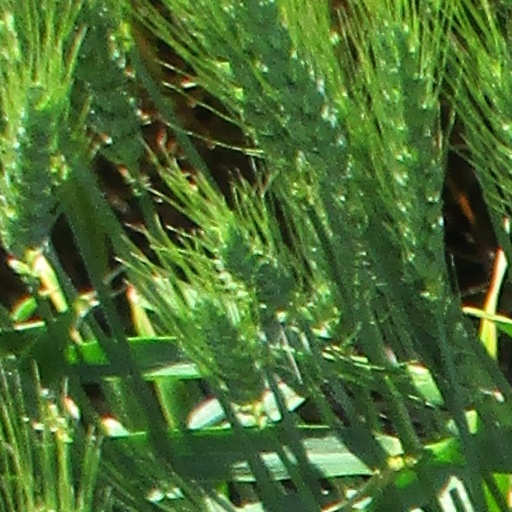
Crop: wheat